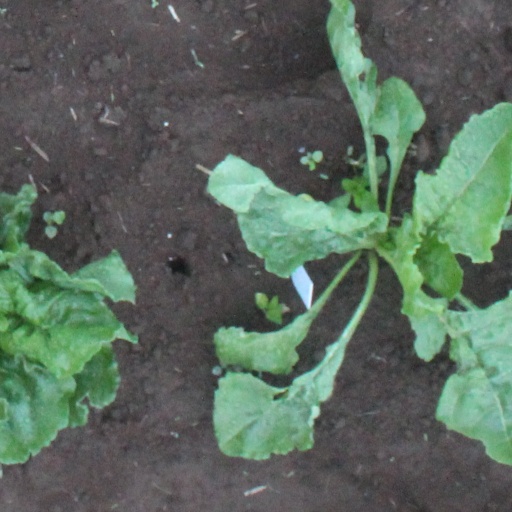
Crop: sugar beet